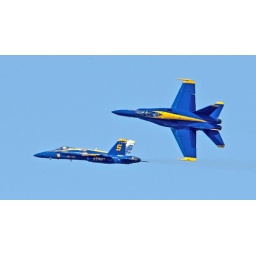
Taken from the roof of my home in Lincoln Park.